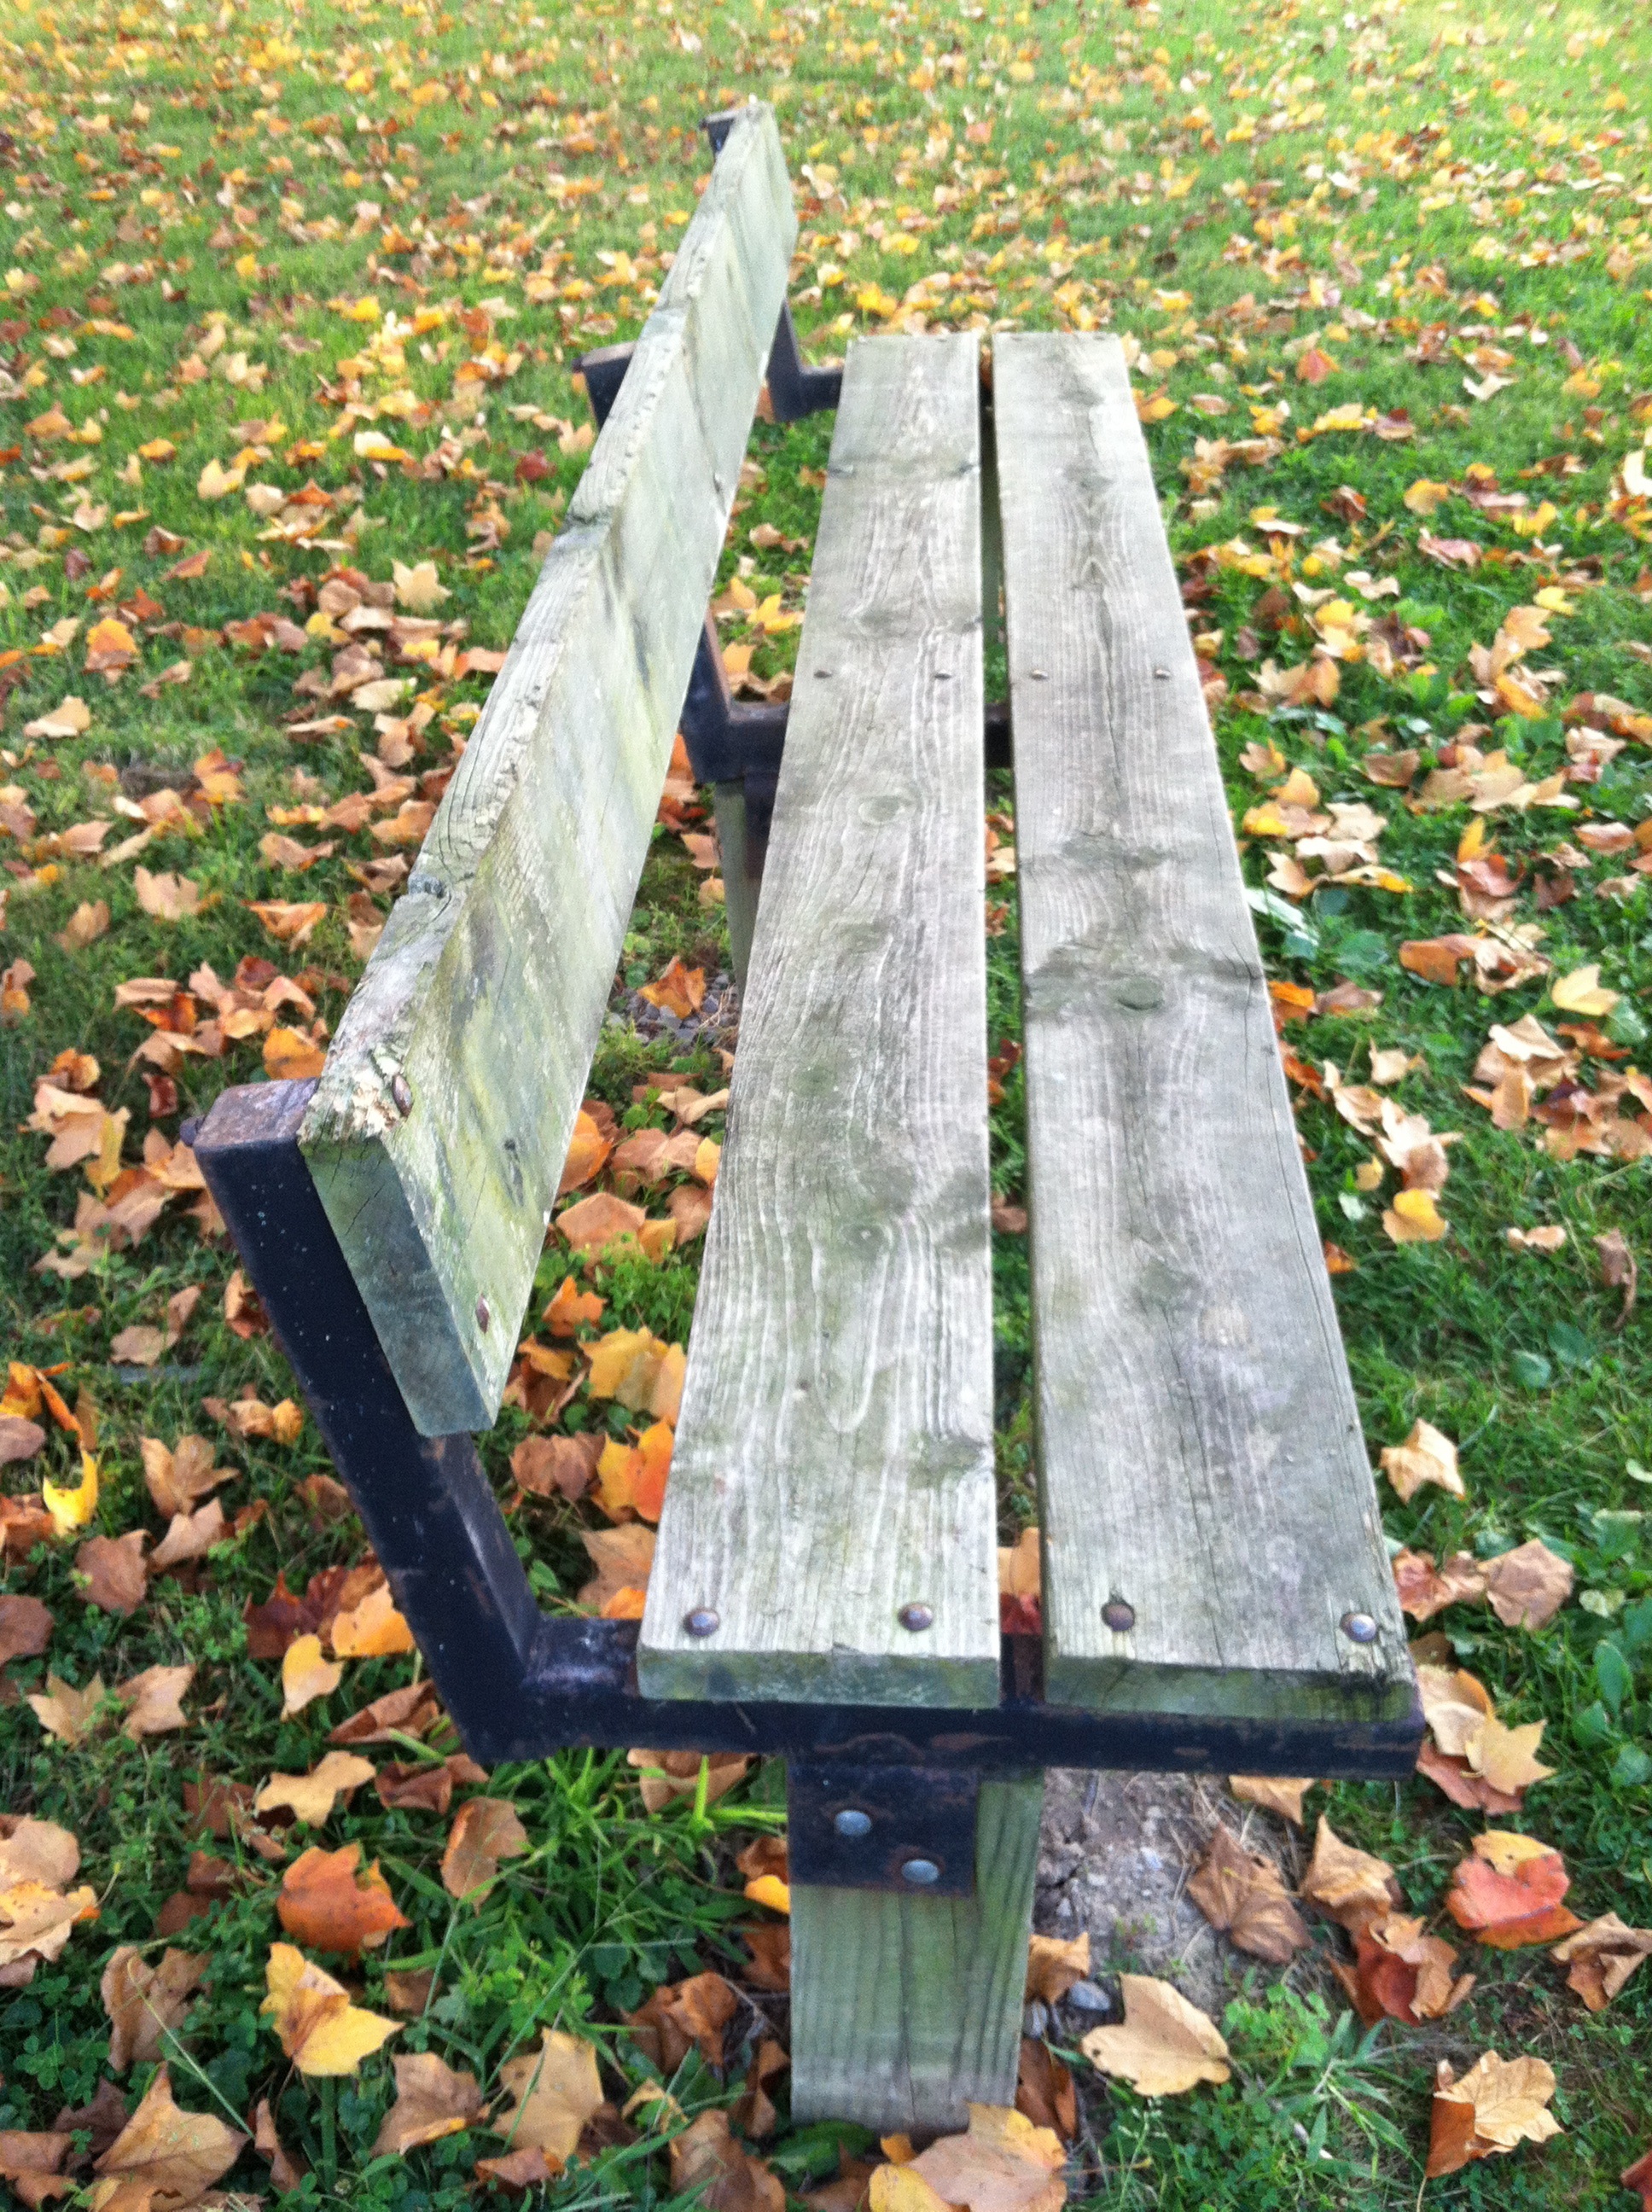
tree, wood, bench, lawn, leaf, monument, autumn, garden, leaves, grave, memorial, headstone, nobody, man made object